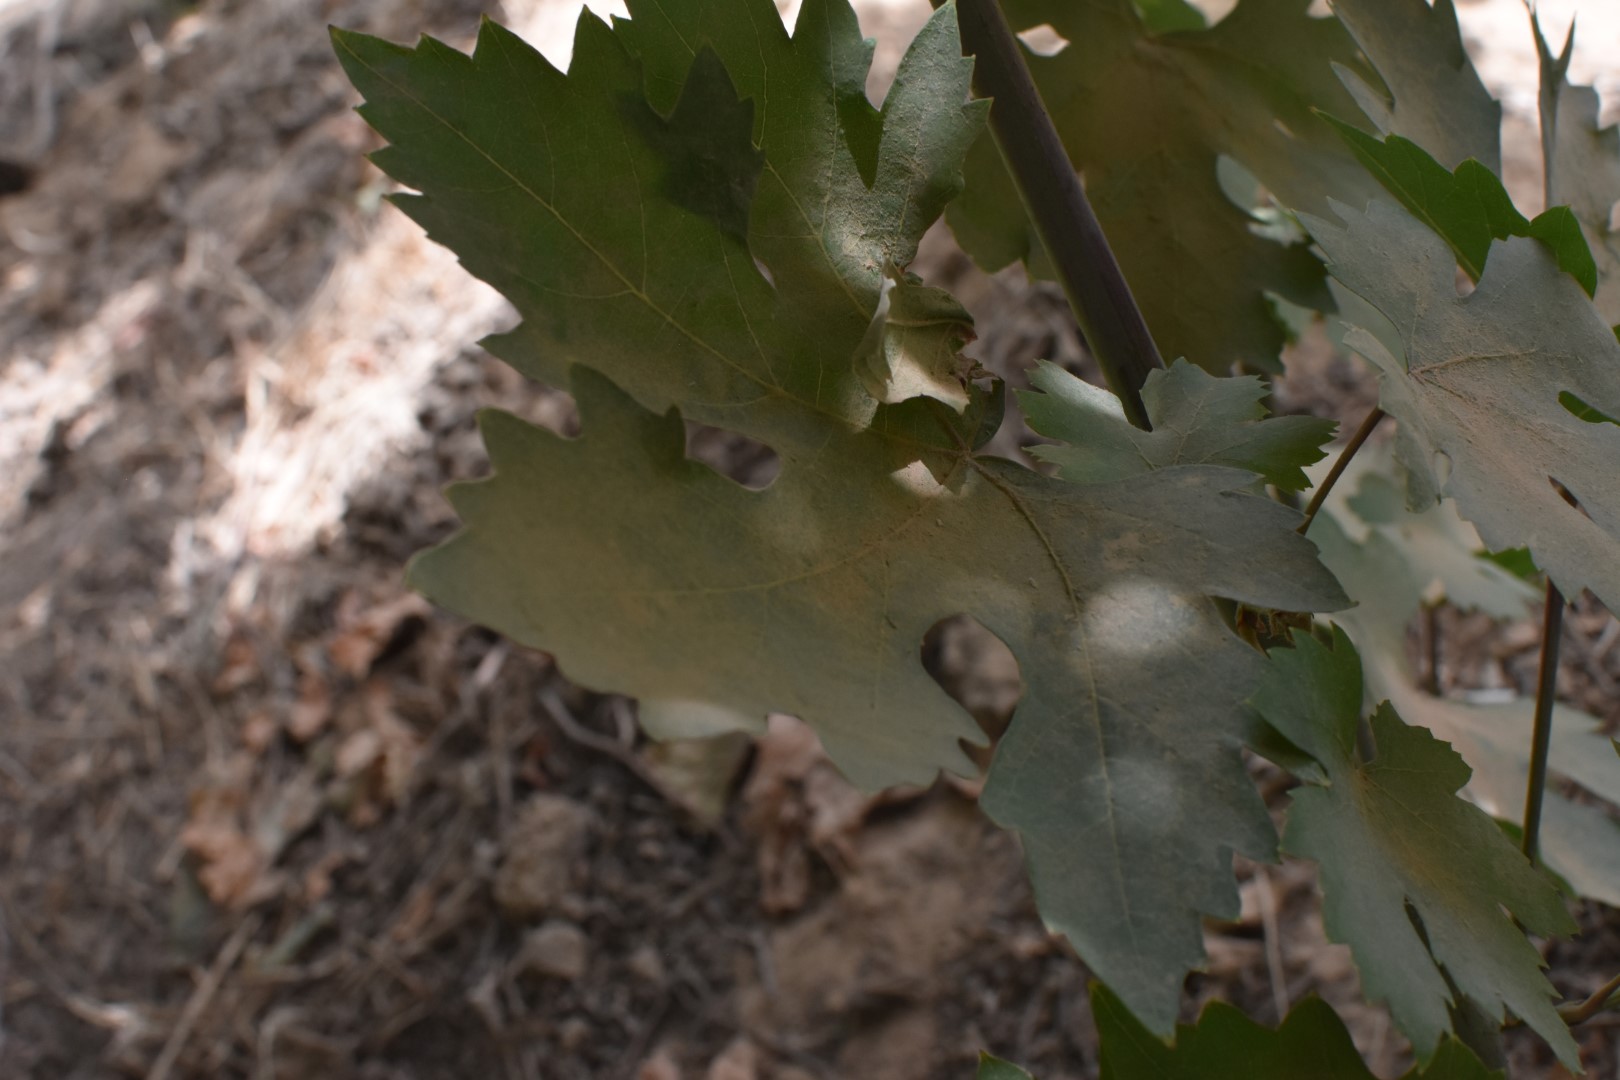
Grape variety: Riasi